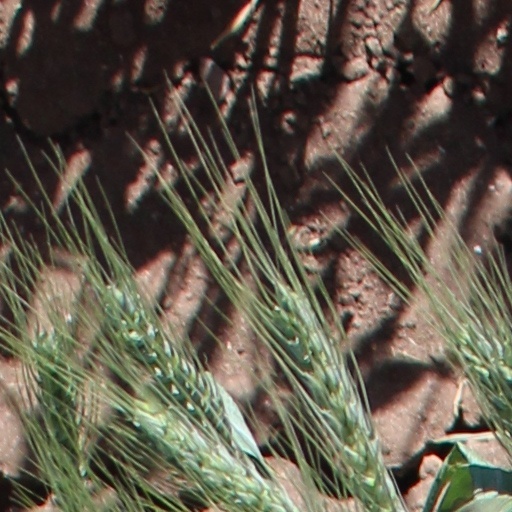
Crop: wheat